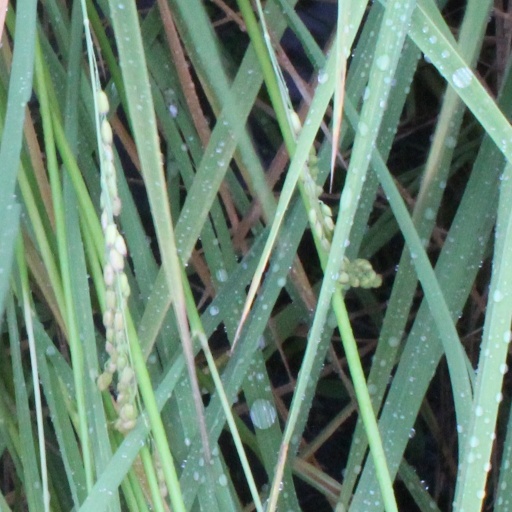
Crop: rice